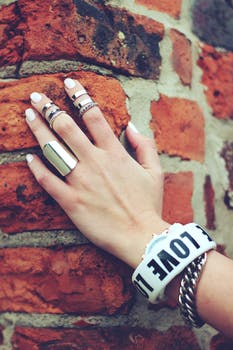
Label: No Watermark